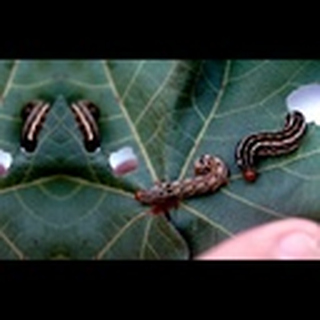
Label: cotton_army_worm